Tualatai County

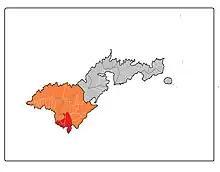
Map of Tutuila where Tuālātai County is highlighted in red, while the Western District is marked in orange.

Tuālā-tai County is one of the five counties that make up the Western District ("le Falelima i Sisifo") of American Samoa.